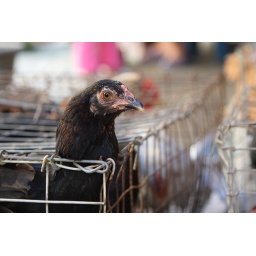
Sunday flea market - Live chickens in cages on display.